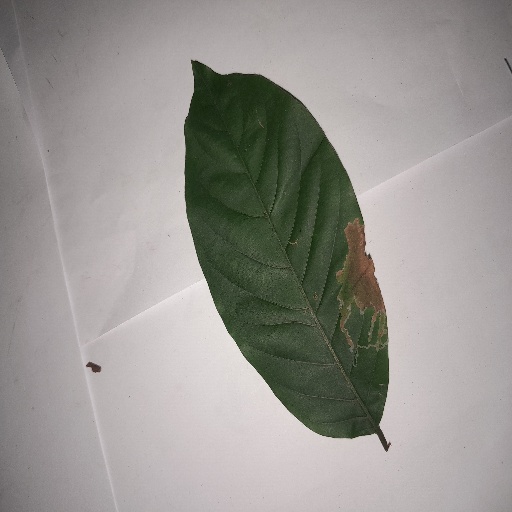
Species: HariTaki
Leaf condition: Bacterial Spot